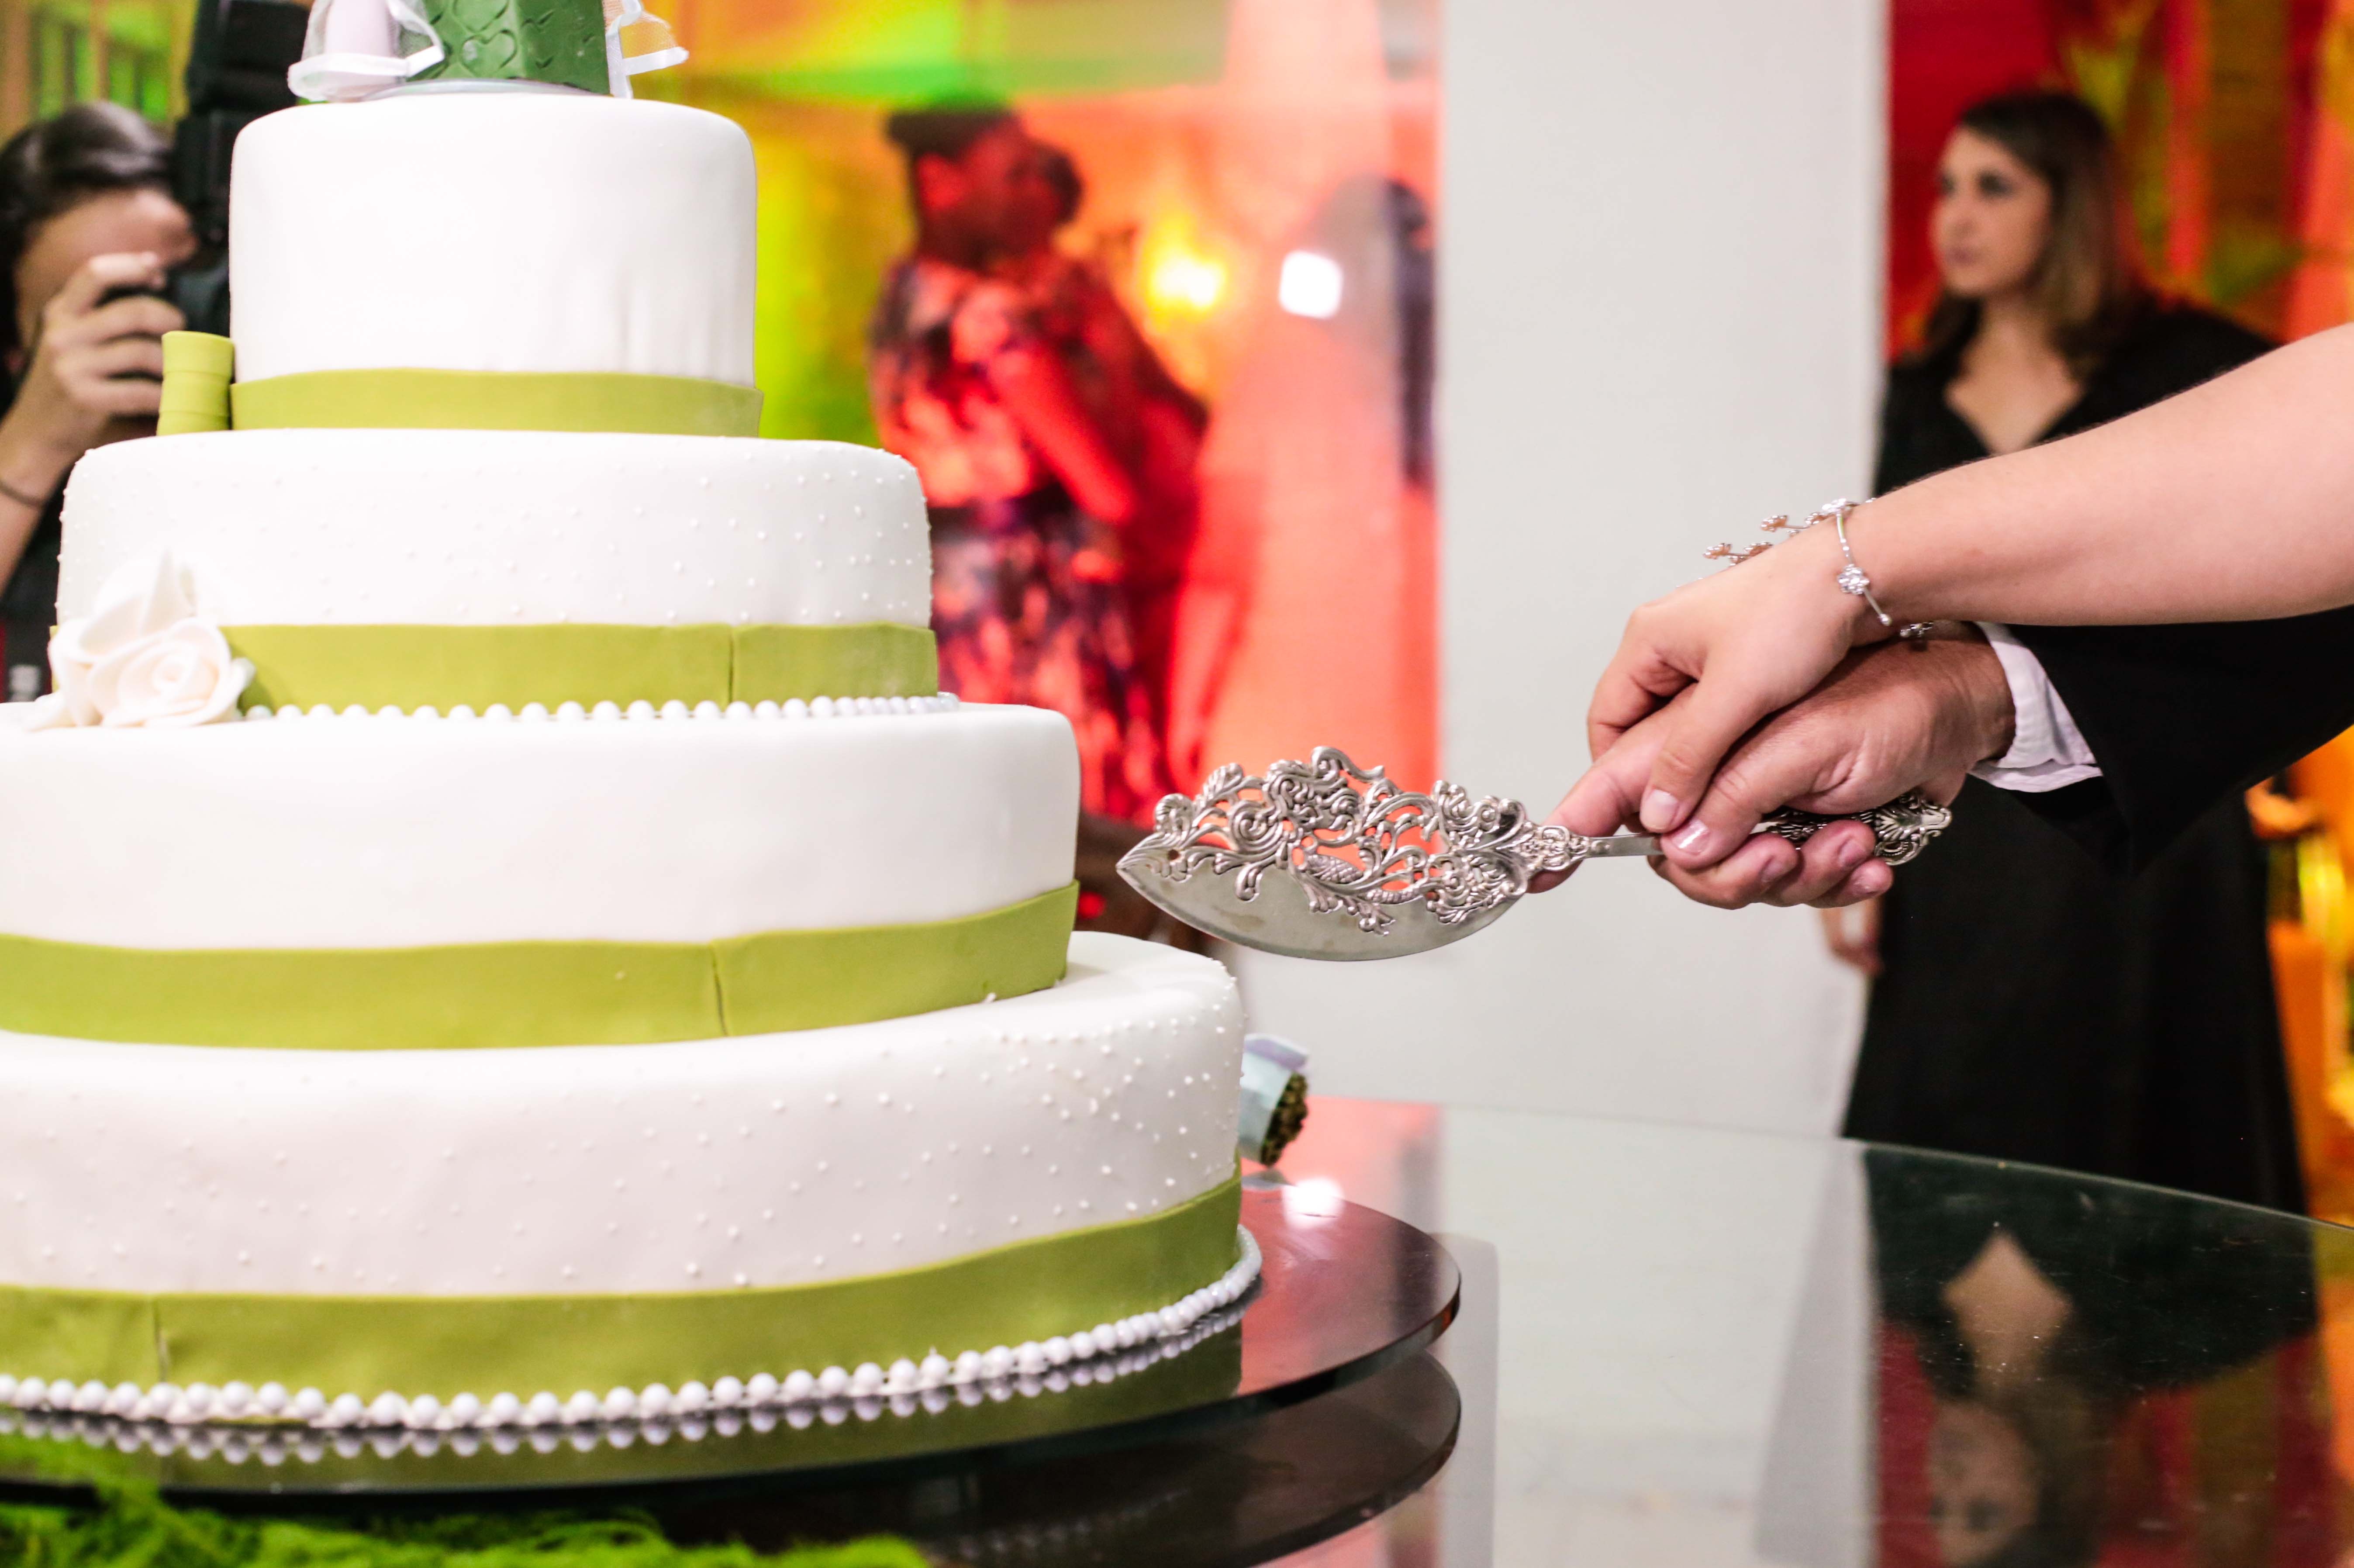
celebration, marriage, cake, party, festivity, wedding cake